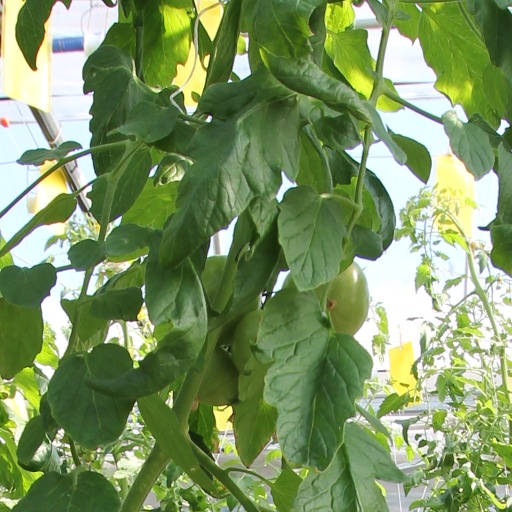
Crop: tomato